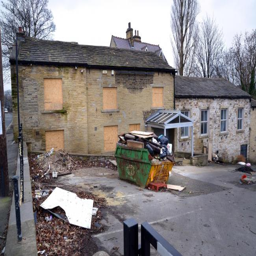
the former site of the pub which may now become a new shop